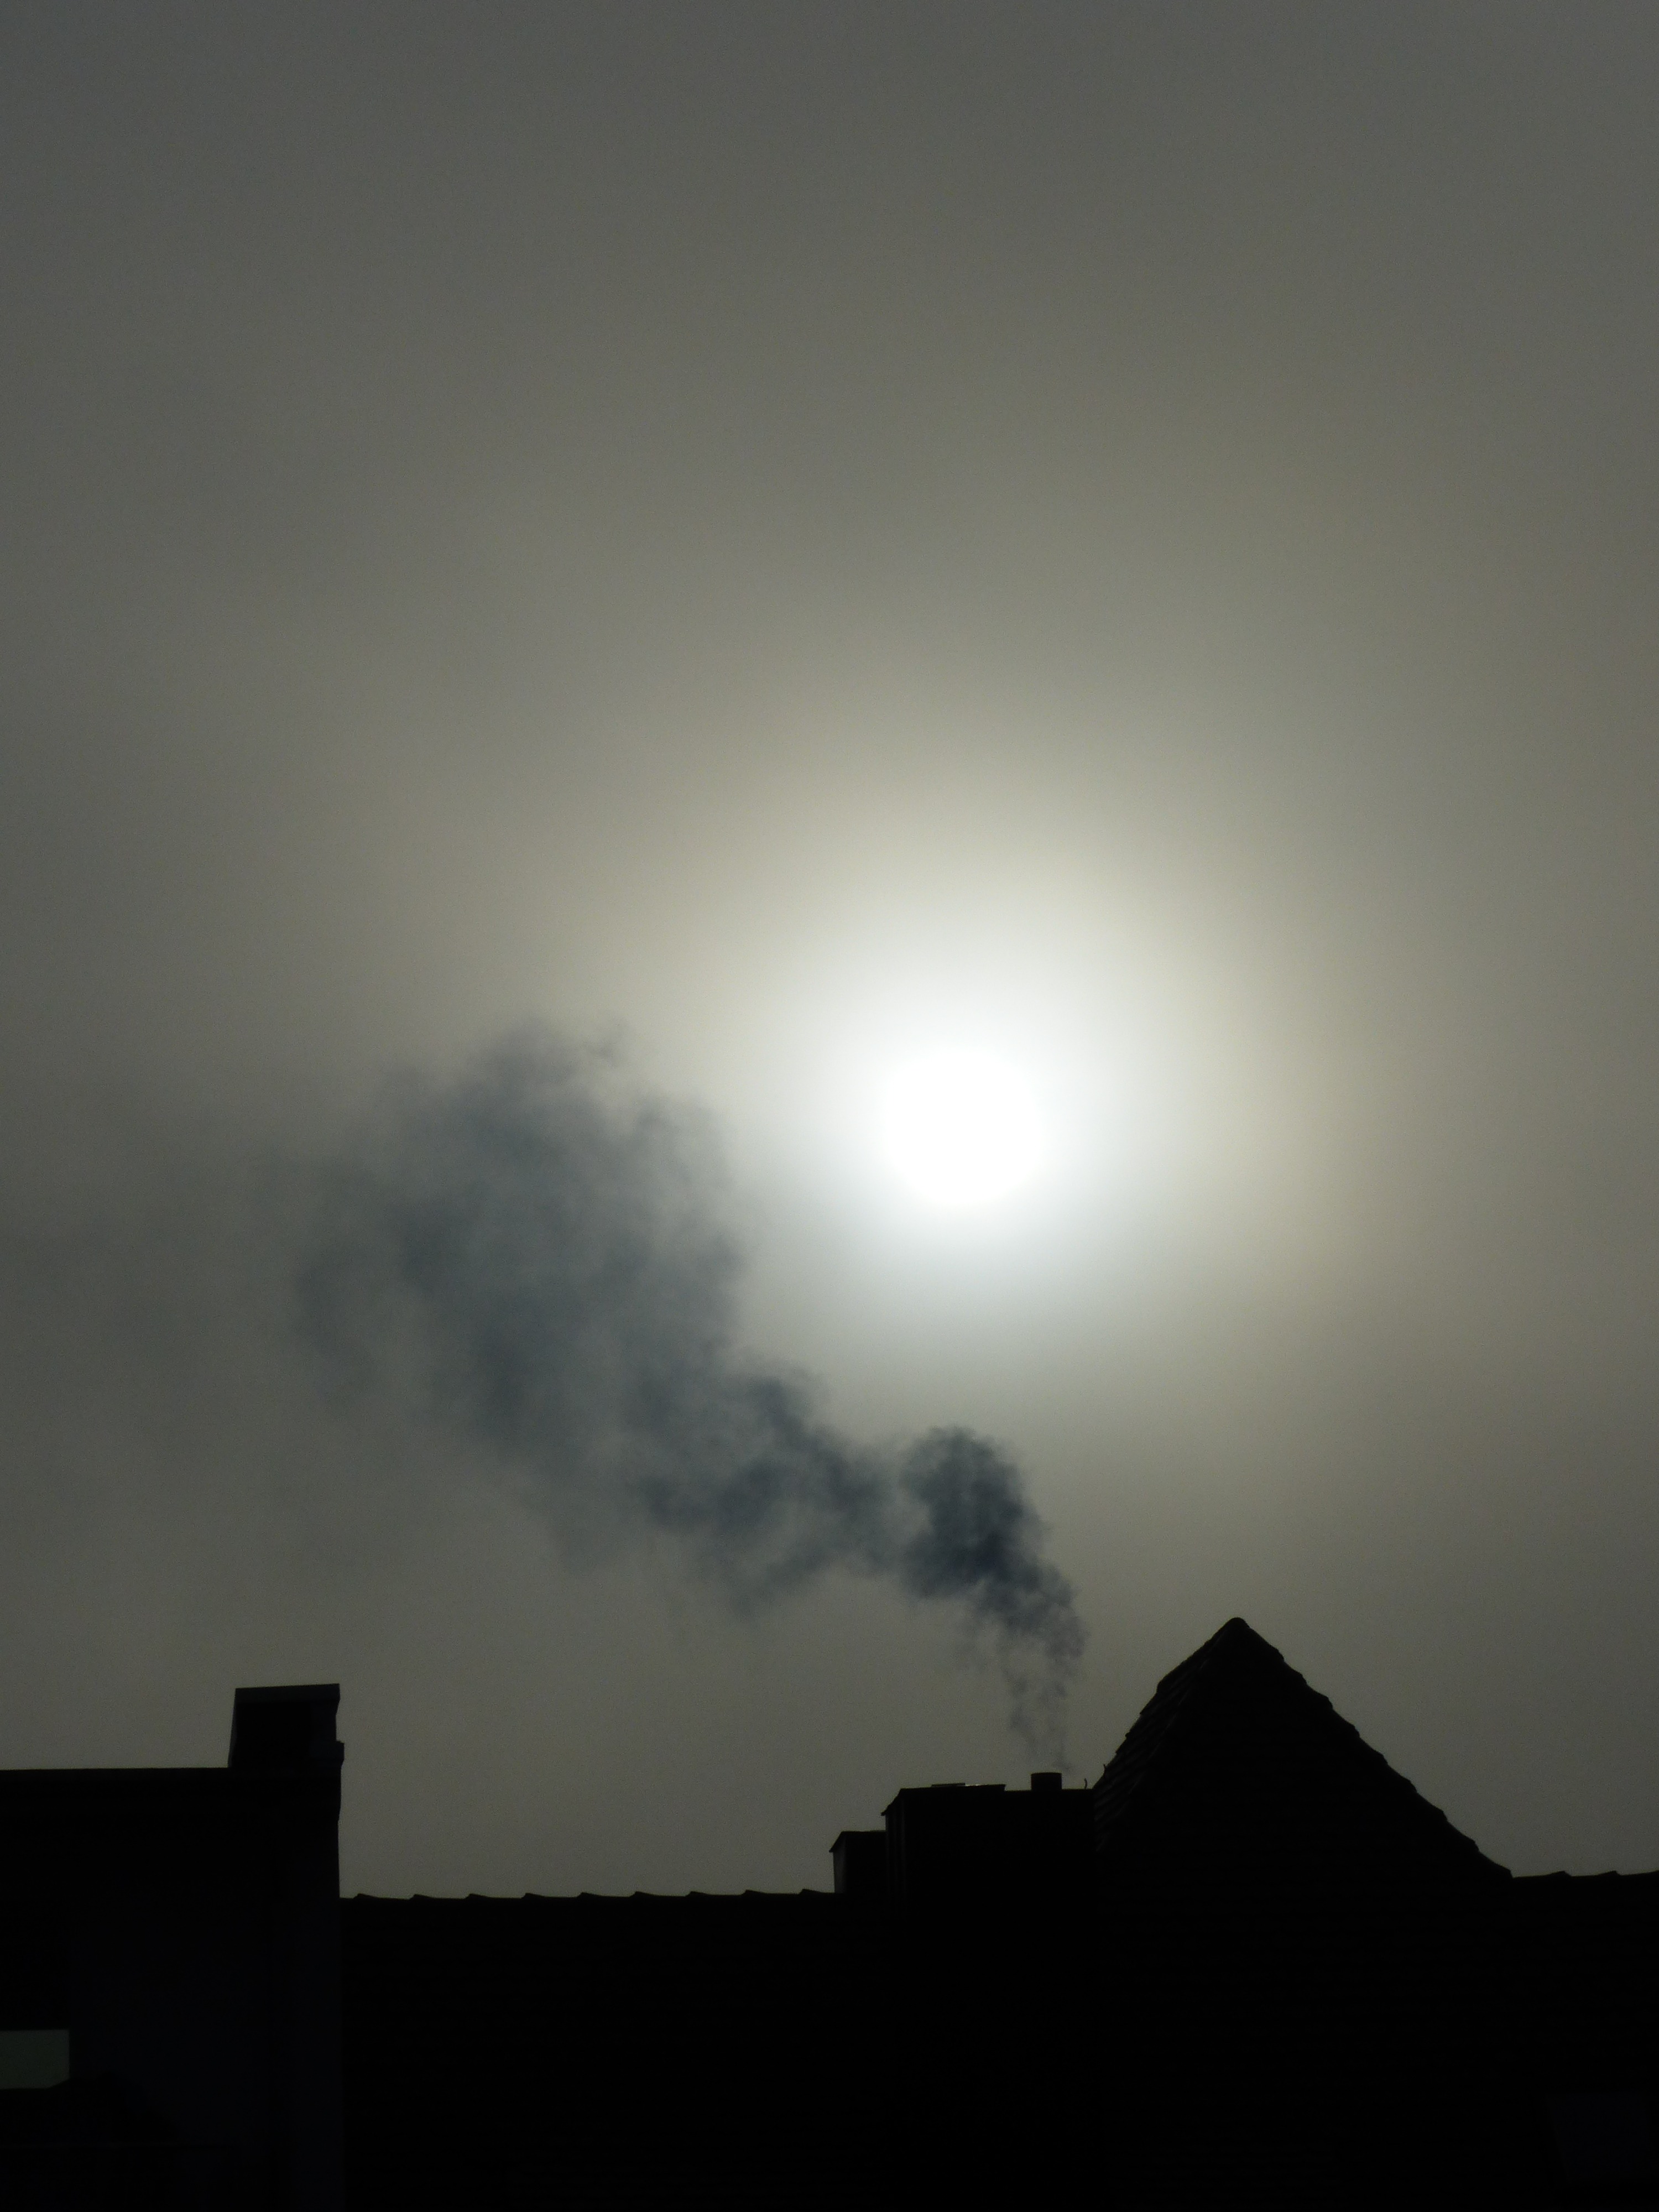
horizon, light, cloud, sky, sun, fog, sunrise, mist, night, sunlight, morning, dawn, atmosphere, spooky, smoke, dusk, evening, weather, haze, fireplace, darkness, moon, heat, creepy, gloomy, pollution, slurry, colourless, astronomical object, witching hour, atmospheric phenomenon, atmosphere of earth, blacked out